Lighthouse Park

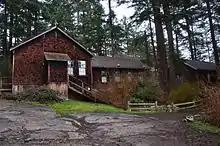
Cabins that housed those that protected the coast from the Japanese in World War 2

In 1994 the area was declared a National Historic Site of Canada.